Currency detector

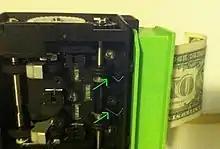
A $1 bill being passed through the acceptor mechanism. Note the pistons that grab the banknote when it detects an insert.

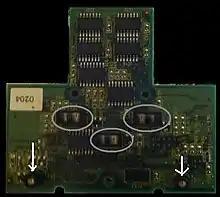
Tiny cameras are mounted on the printed circuit board

There are currently only a handful of companies manufacturing this equipment. Crane Payment Innovations (joining Crane Payment Solutions and MEI), and Japan Cash Machine (JCM) are two of the largest, each maintaining dominance in a particular market segment. Other notable companies producing this type of equipment include Coinco, Pyramid Technologies, Inc. (PTI), International Currency Technologies (ICT), Alpha CMS (Cash Management Solutions), Astrosys, Pyramid Technologies, Validation Technologies International (VTI), Innovative Technology Ltd (ITL), Global Payment Technologies (GPT) and Jofemar.